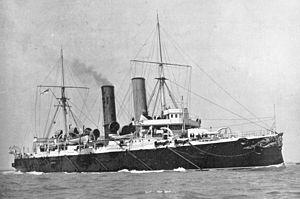
La classe Blake est une classe de croiseurs protégés de 1ʳᵉ classe construite par la Royal Navy à la fin du XIXᵉ siècle.
La classe Edgar est la seconde classe de croiseurs protégés de 1ʳᵉ classe, construite par la Royal Navy à la fin du XIXᵉ siècle.